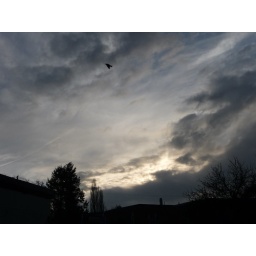
A lone bird flies across the sky. The dark clouds gather in the distance.